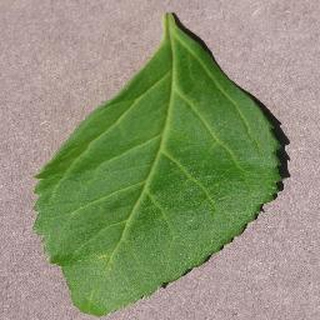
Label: healthy_cherry